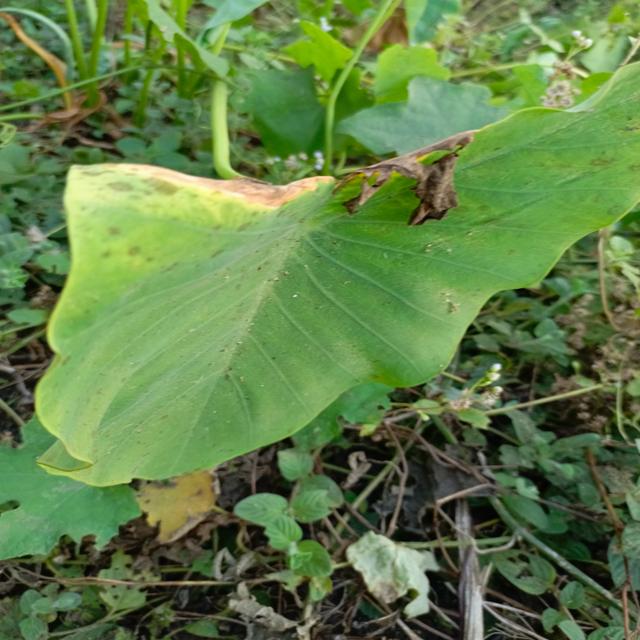
Label: Late_Blight